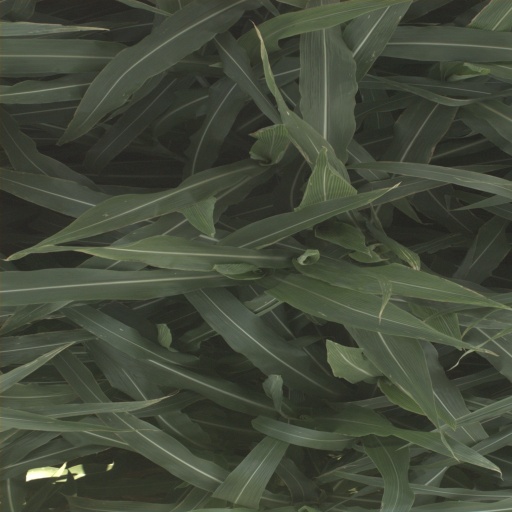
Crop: sorghum